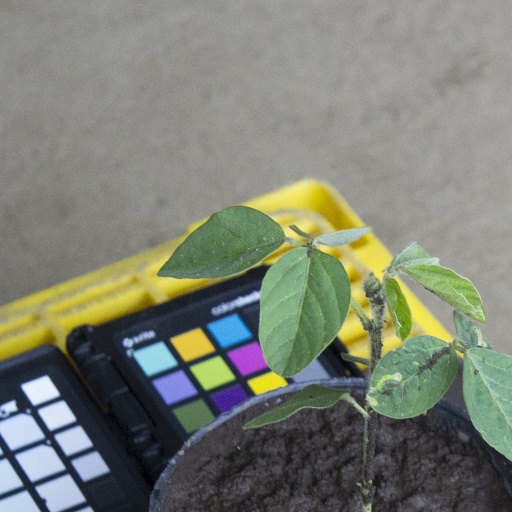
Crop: soybean